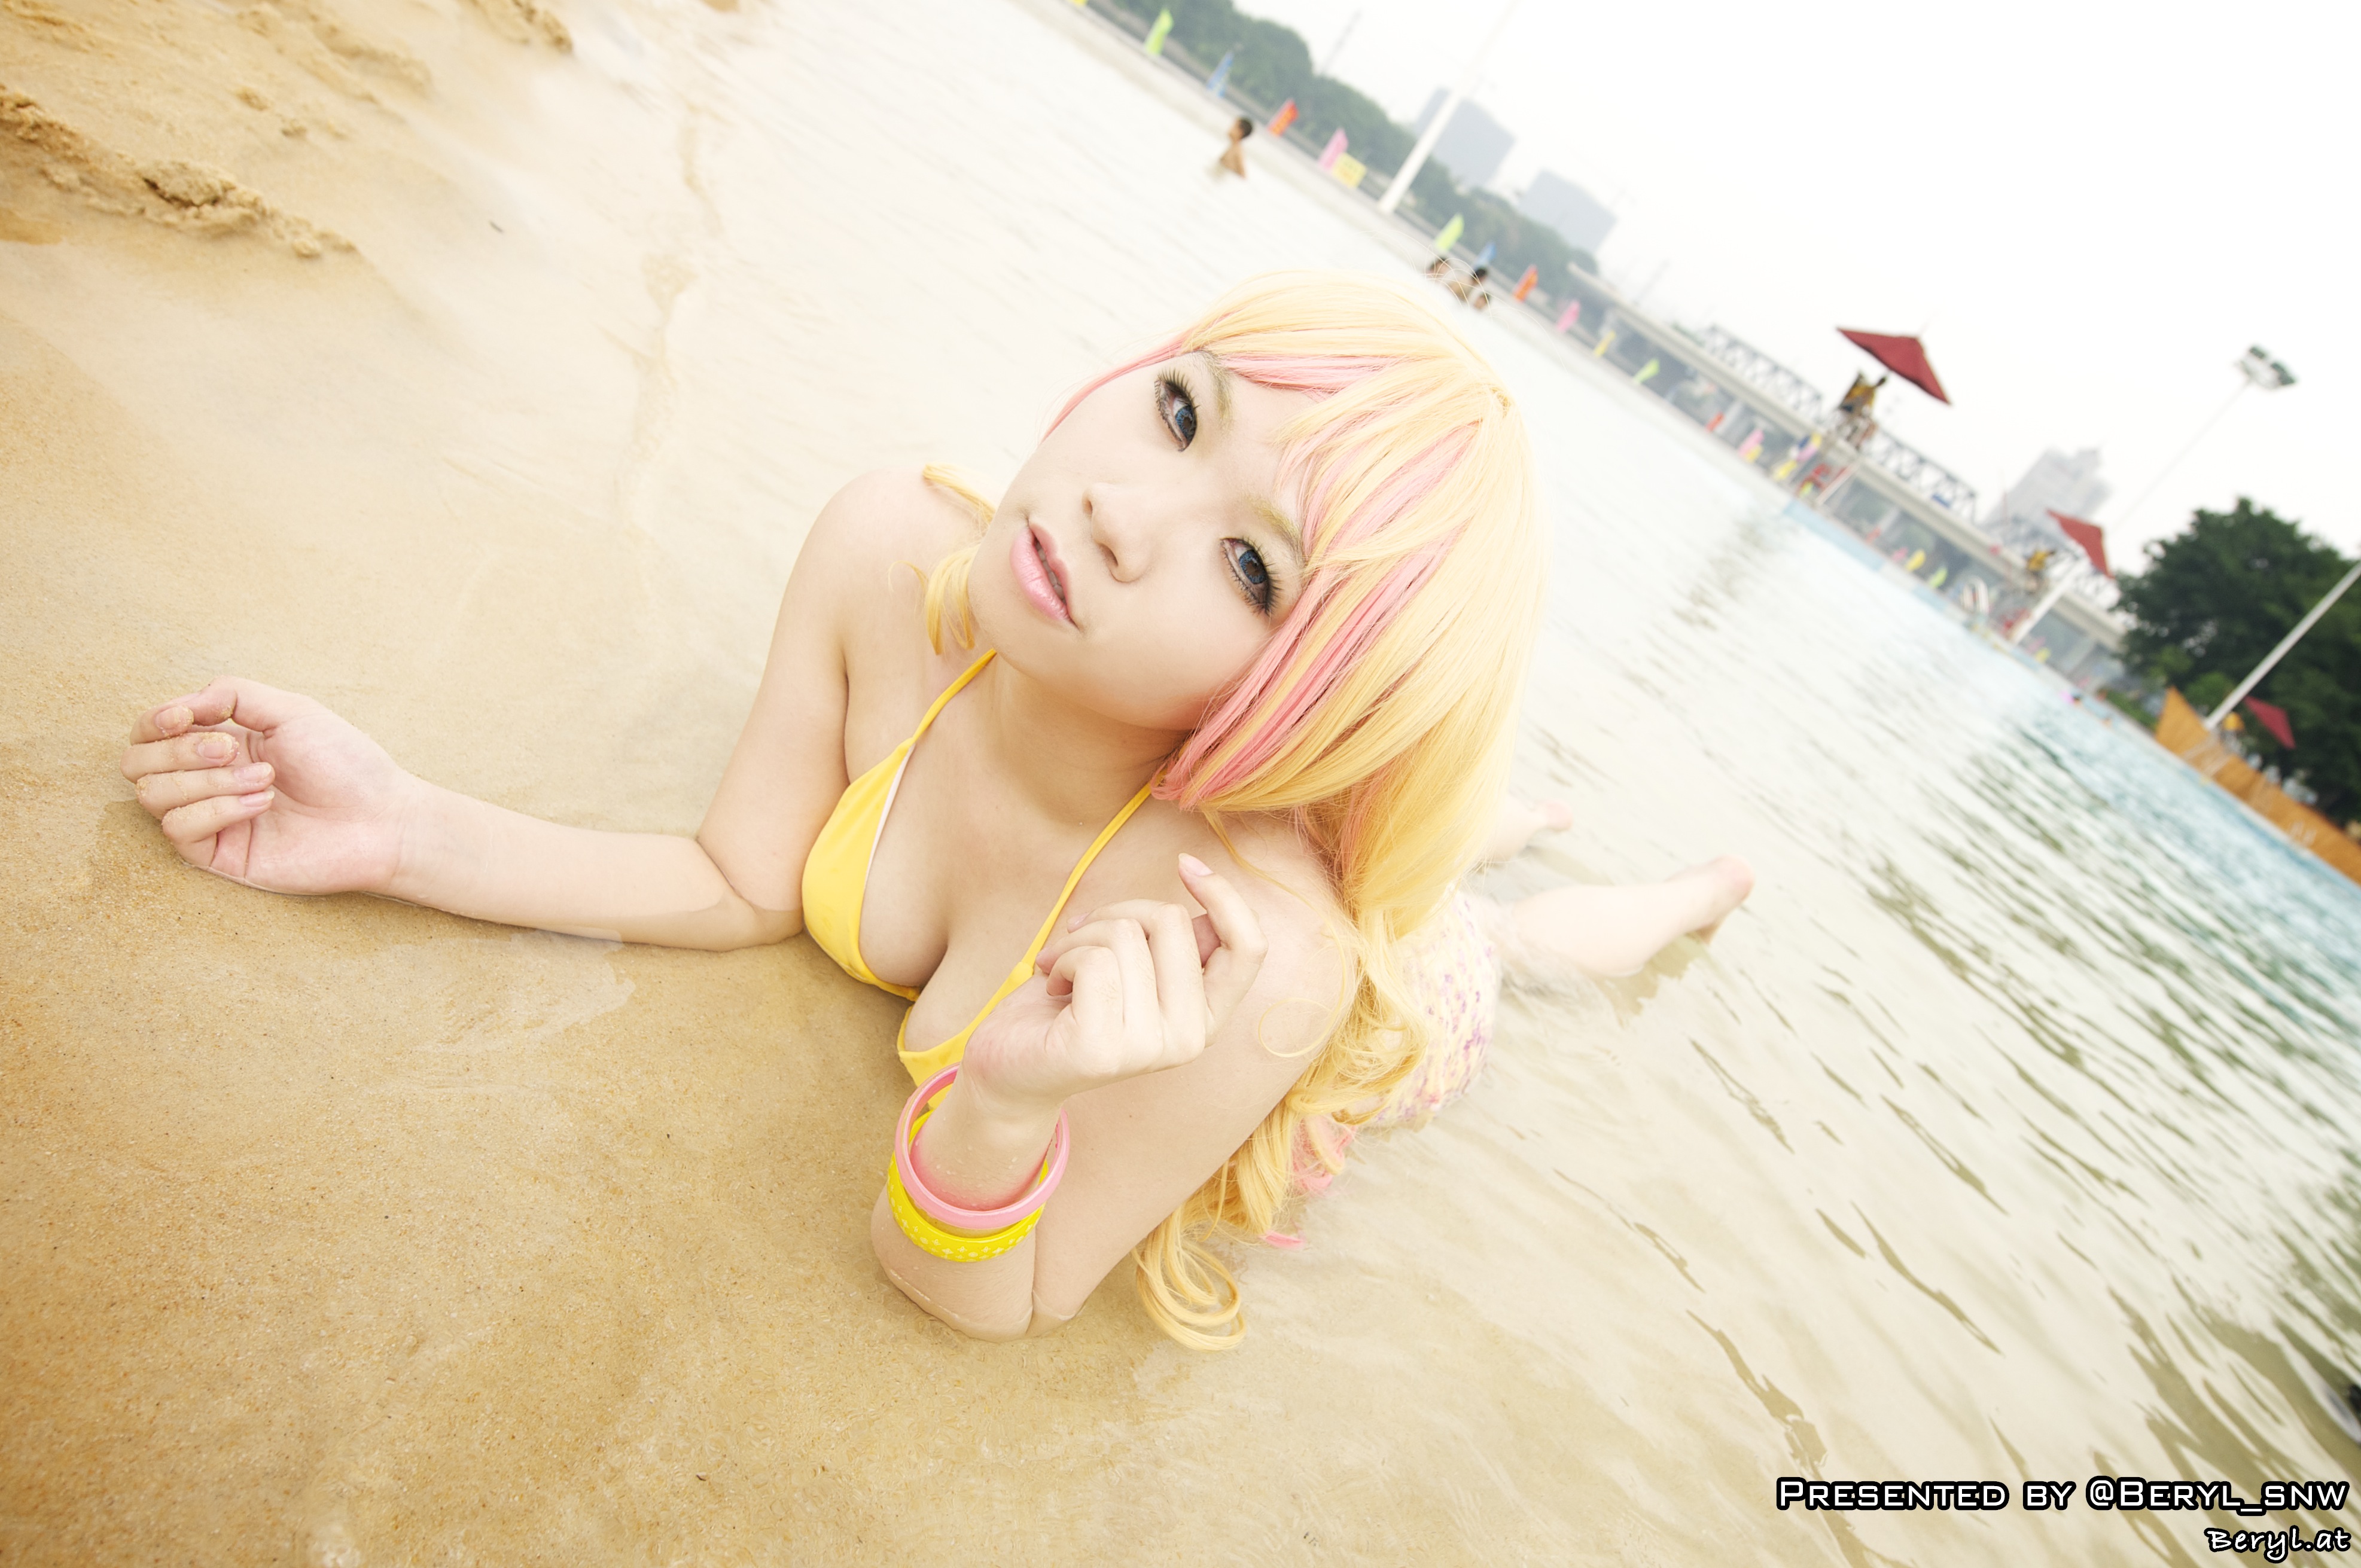
hand, beach, water, sand, person, suit, girl, photography, sunlight, pool, swim, model, clothing, swimming, sunny, girls, beauty, canton, blond, image, costume, china, guangdong, guangzhou, photo shoot